WZLR

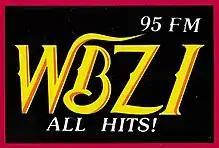
The "All Hits" WBZI logo used during its late '70s top 40 era

In the latter part of 1990, the station became mainstream contemporary hit radio (CHR/pop) "DJ 95". The station kept this name until June 1992, when it was changed to "Power 95", following the playing of Boyz II Men's "It's So Hard To Say Goodbye To Yesterday" 953 times in a row.